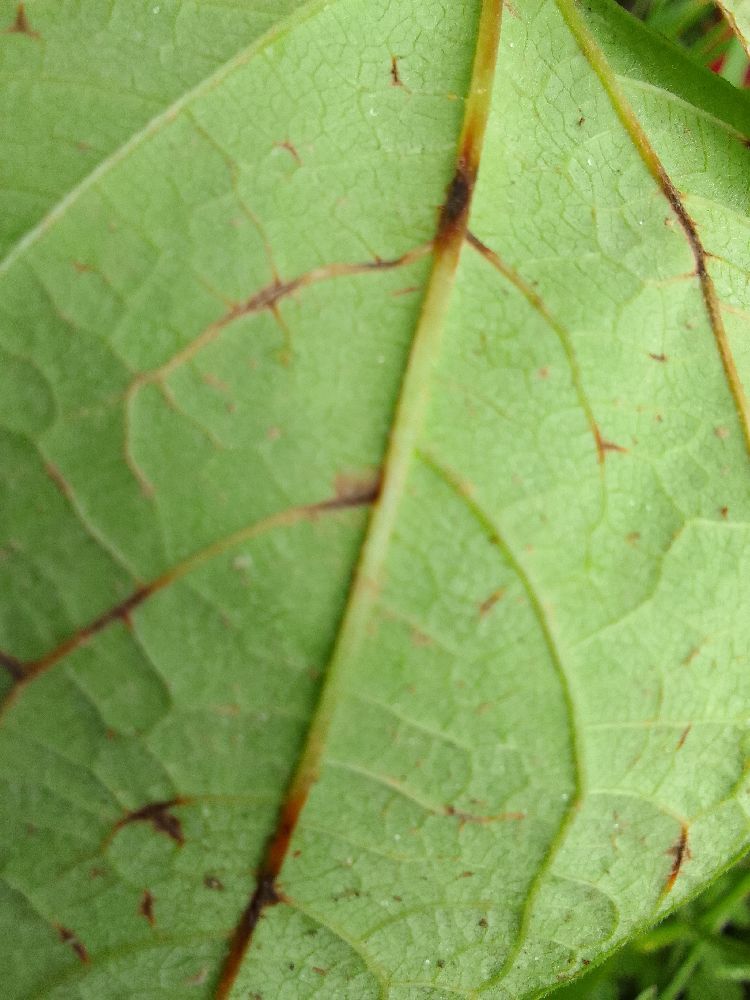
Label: anthracnose